Eppie Archuleta

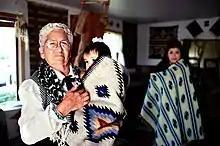
Archuleta (left) in 1985

Epifania "Eppie" Archuleta (January 6, 1922 – April 11, 2014) was an American weaver and textile artisan at the annual Spanish Market in Santa Fe, New Mexico. While the more traditional Chimayo and Rio Grande tapestries used diamonds and stripes in their designs. Archuleta specialized in more contemporary woven designs. Archuleta was a recipient of a 1985 National Heritage Fellowship awarded by the National Endowment for the Arts, which is the United States government's highest honor in the folk and traditional arts. She was inducted into the Colorado Women's Hall of Fame in 1997.